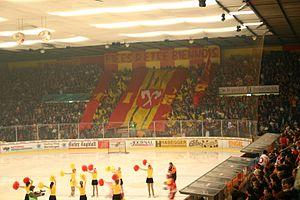
Le Stade de Glace est une patinoire de hockey sur glace située à Bienne, dans le canton de Berne, en Suisse.